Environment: real
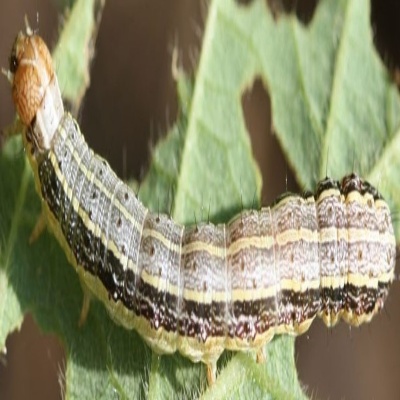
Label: fall_armyworm